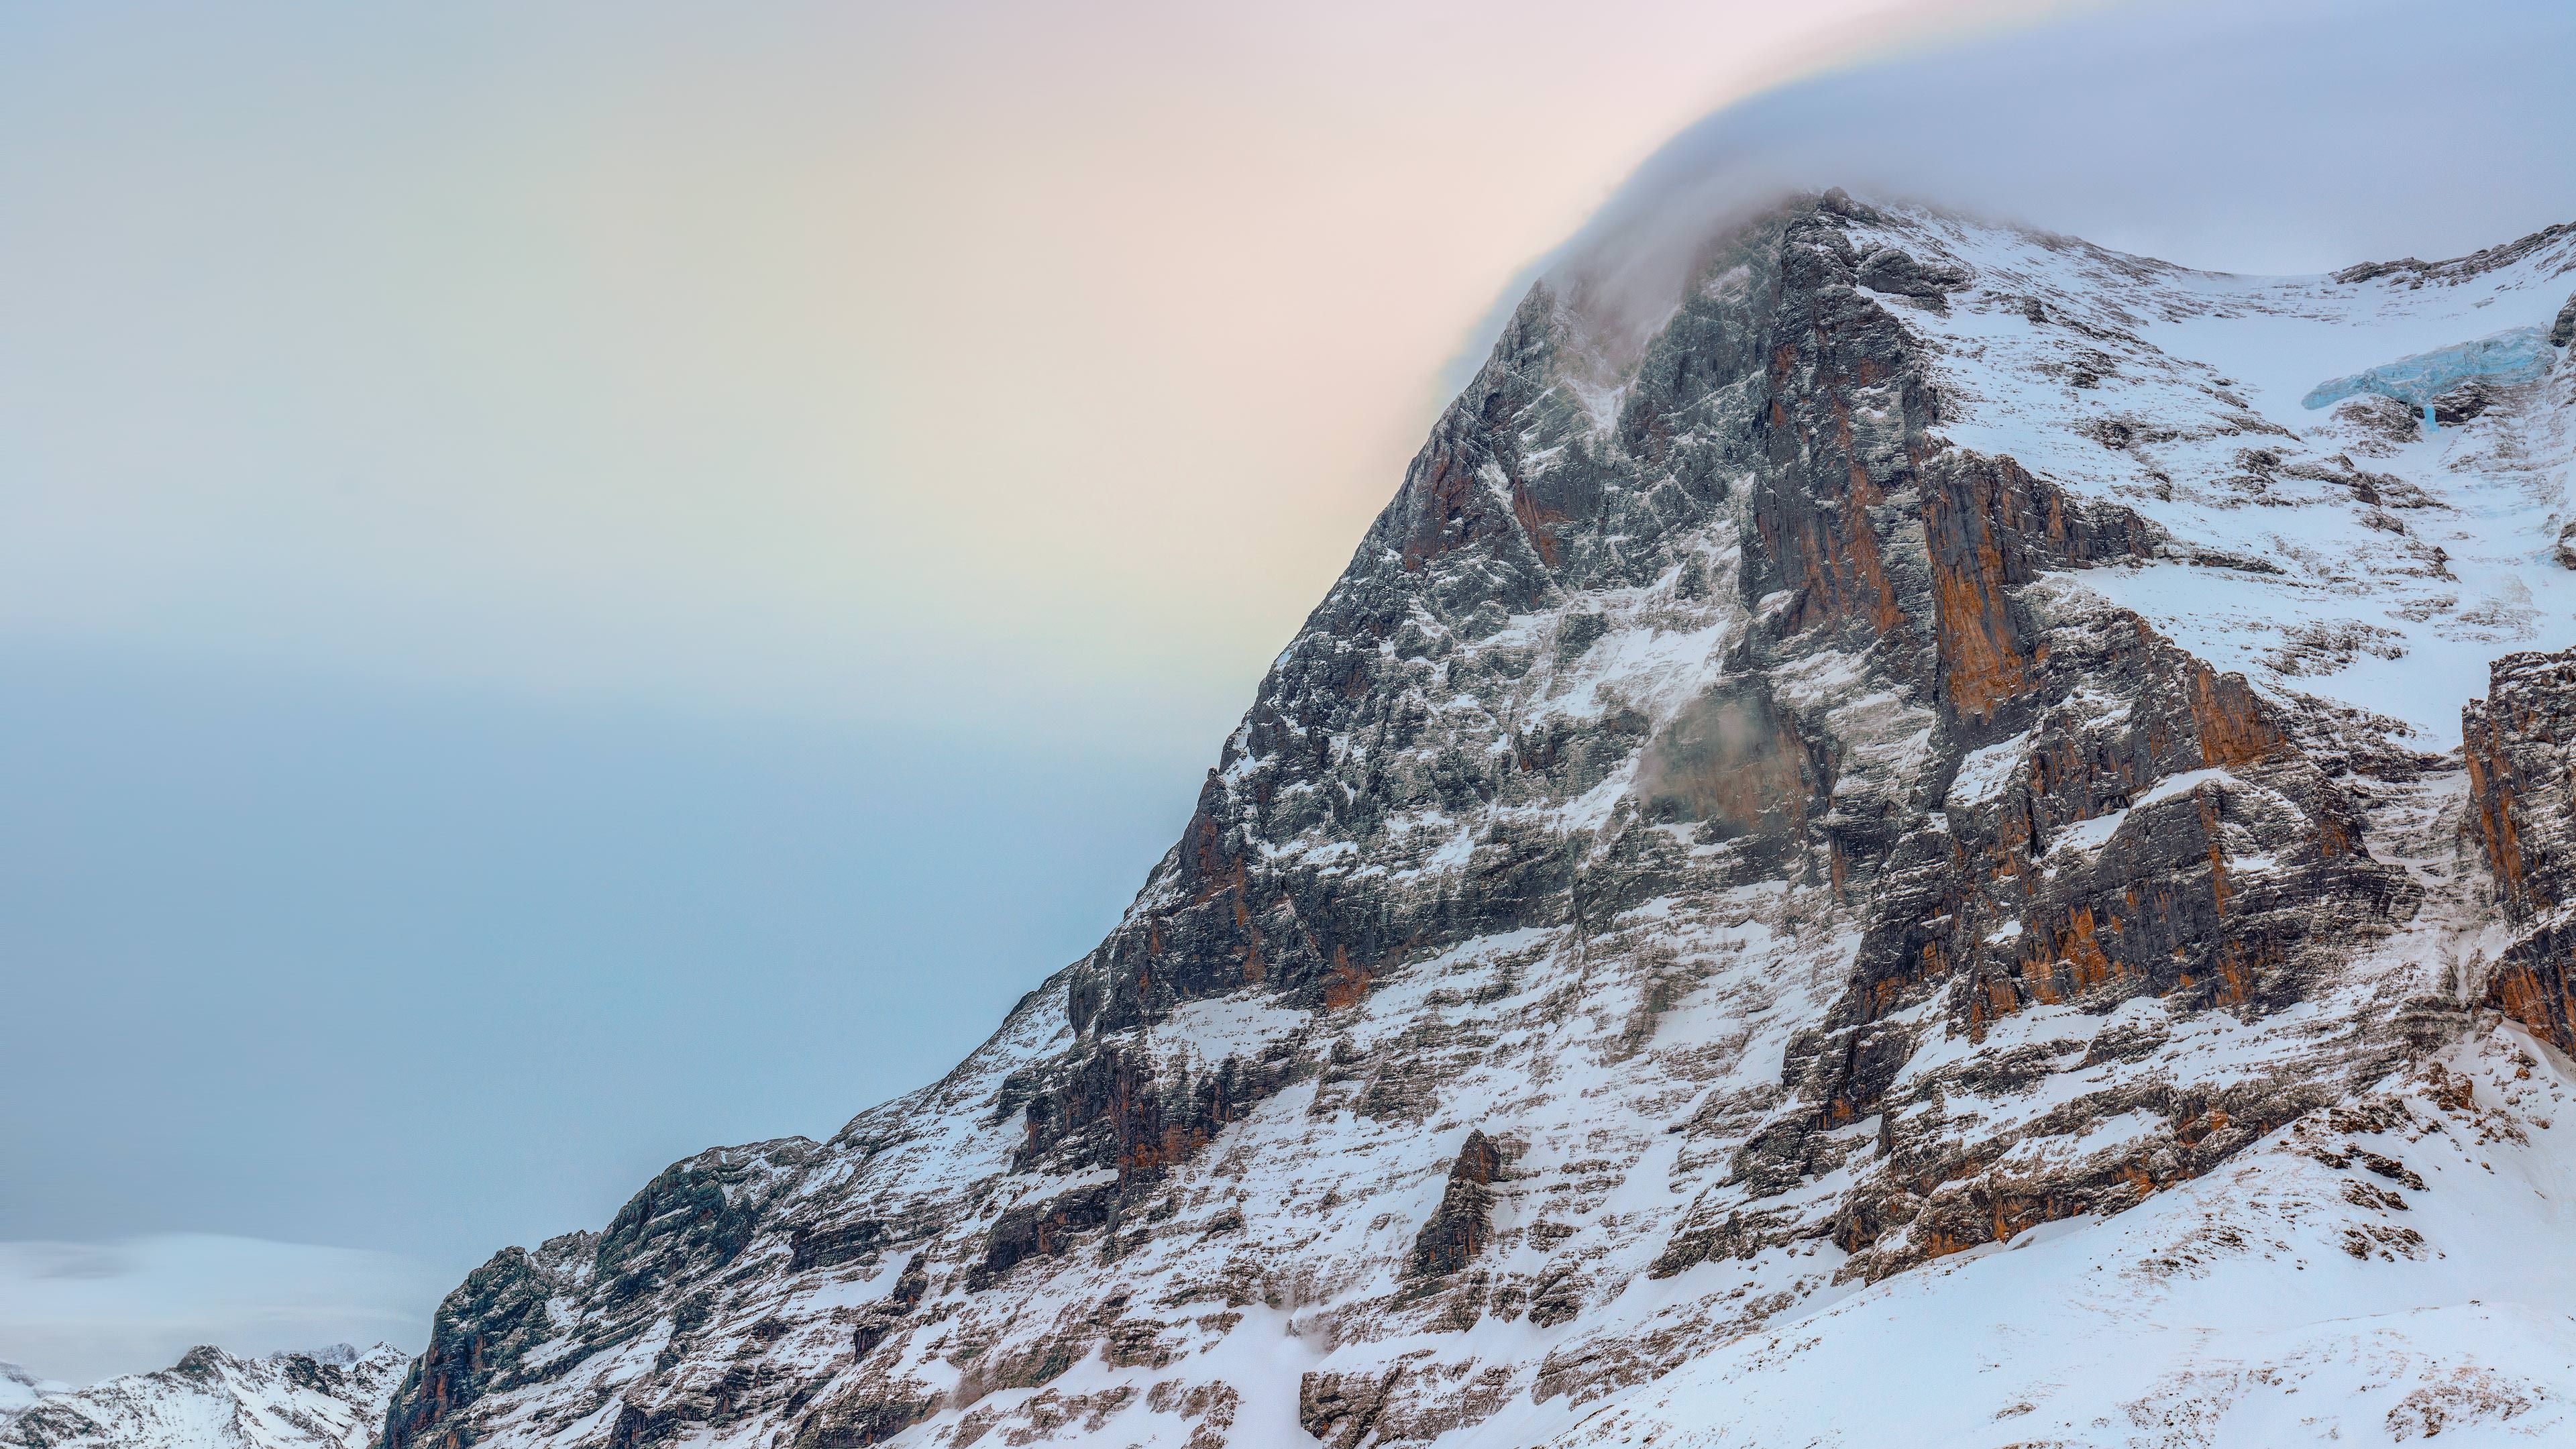
landscape, rock, mountain, snow, cold, winter, adventure, frost, mountain range, travel, ice, high, scenic, hike, glacier, weather, frozen, terrain, season, ridge, summit, climb, blue sky, mountain peak, mountaineering, outdoors, alps, cirque, frosty, landform, mountain pass, geographical feature, mountainous landforms, geological phenomenon, north face